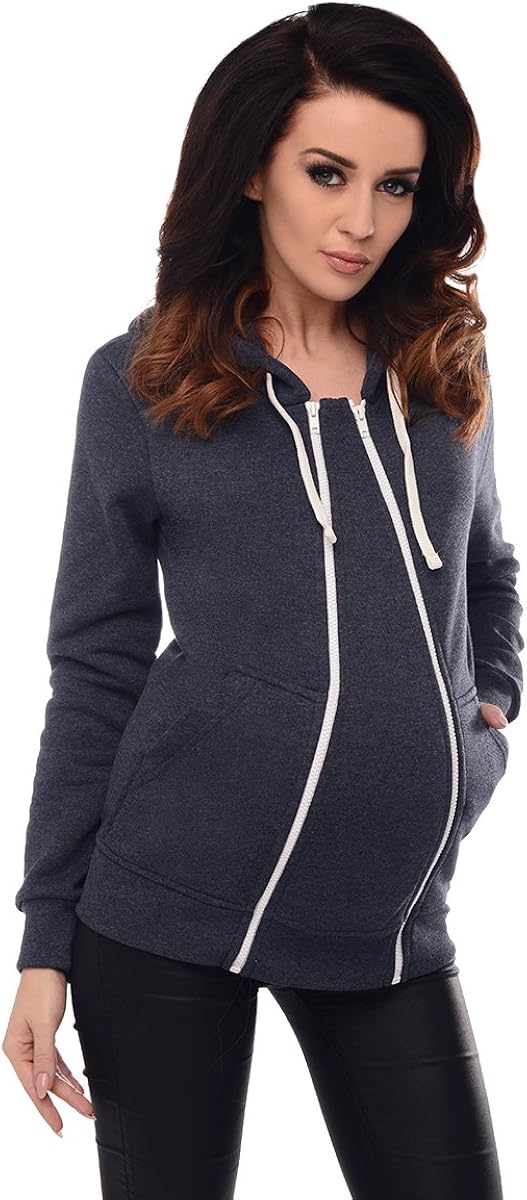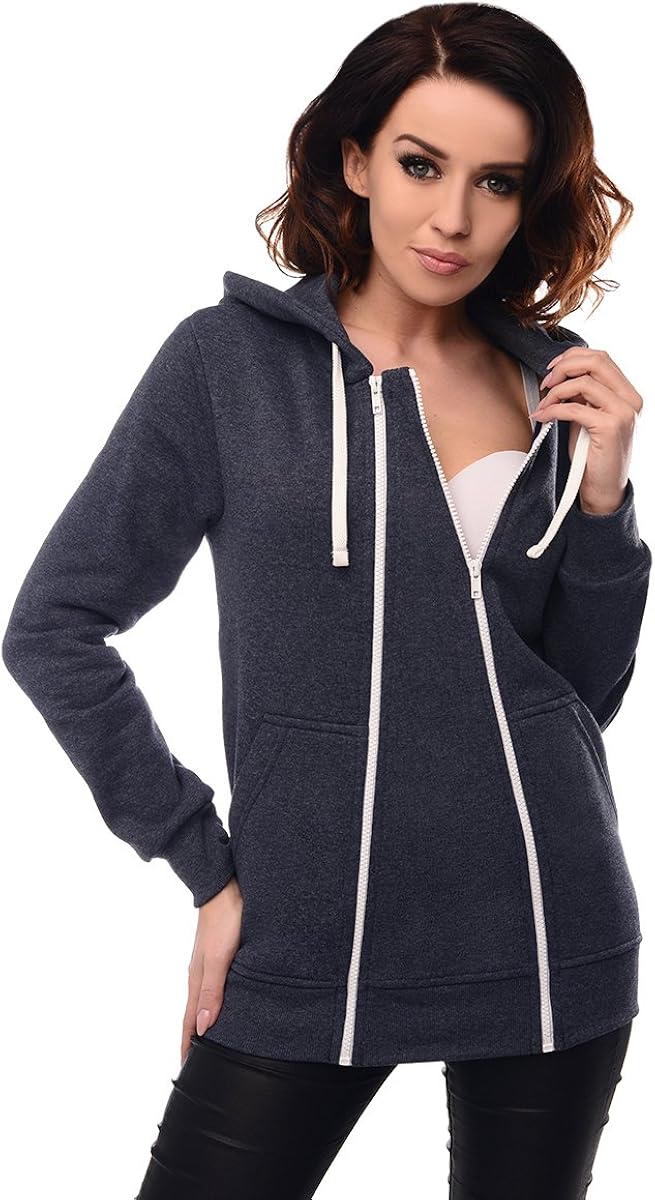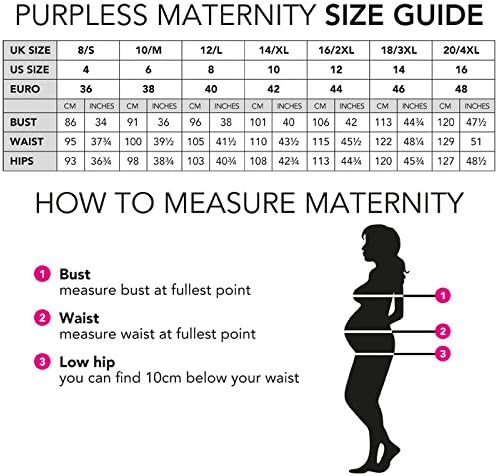
Purpless Maternity 3in1 Pregnancy Nursing Hoodie Sweatshirt Woman Hooded Removable Insert 9053
Category: AMAZON FASHION
Purpless Maternity 3in1 Pregnancy Nursing Hoodie with Removable Insert 9053   Newest pregnancy and nursing innovation by Purpless Maternity. 3in1 hoodie with removable insert allows you to use the garment before, during and after pregnancy and whilst breastfeeding Adding the removable insert to the front of the garment (attachable with zips) allows to create room for growing baby bump, Remove the insert and use the hoodie as nursing garment or just before and after pregnancy as a normal hoodie.  Made of soft and stretchy material, can be worn during and after the pregnancy.  All hoodies are brand new with tags, accessories are not included.   The model is wearing size US 4 hoodie and is 160 cm tall (5'4 inch).   MEASUREMENTS  Hoodie length depending on the size between 72-77 cm (28.5-30.5 inch). Sleeve length depending on the size between 57-64 cm (23-25.5 inch). PURPLESS MATERNITY INTERNATIONAL CONVERSION SIZE CHART Please check full size guide available on our website UK SIZE l 08 l 10 l 12 l 14 l 16 l 18 ---------------------------------------- US SIZE l 04 l 06 l 08 l 10 l 12 l 14 ---------------------------------------- EURO S. l 36 l 38 l 40 l 42 l 44 l 46 FABRIC  Soft and pleasant to touch.  Cotton Blend Due to the the inevitable differences in monitor type and settings colors on your computer monitor may slightly differ from actual product colors.
Features: Cotton Blend | Stretchy and comfortable material fits all types of figures | Can be worn for work, everyday or special occasions, available in variety of colours and sizes | Colours on our photos are for illustration purposes only and may slightly differ from colours in reality as different browsers have different colour management settings, different devices have different display technologies as well as brightness and contrast settings depend on the individual device.